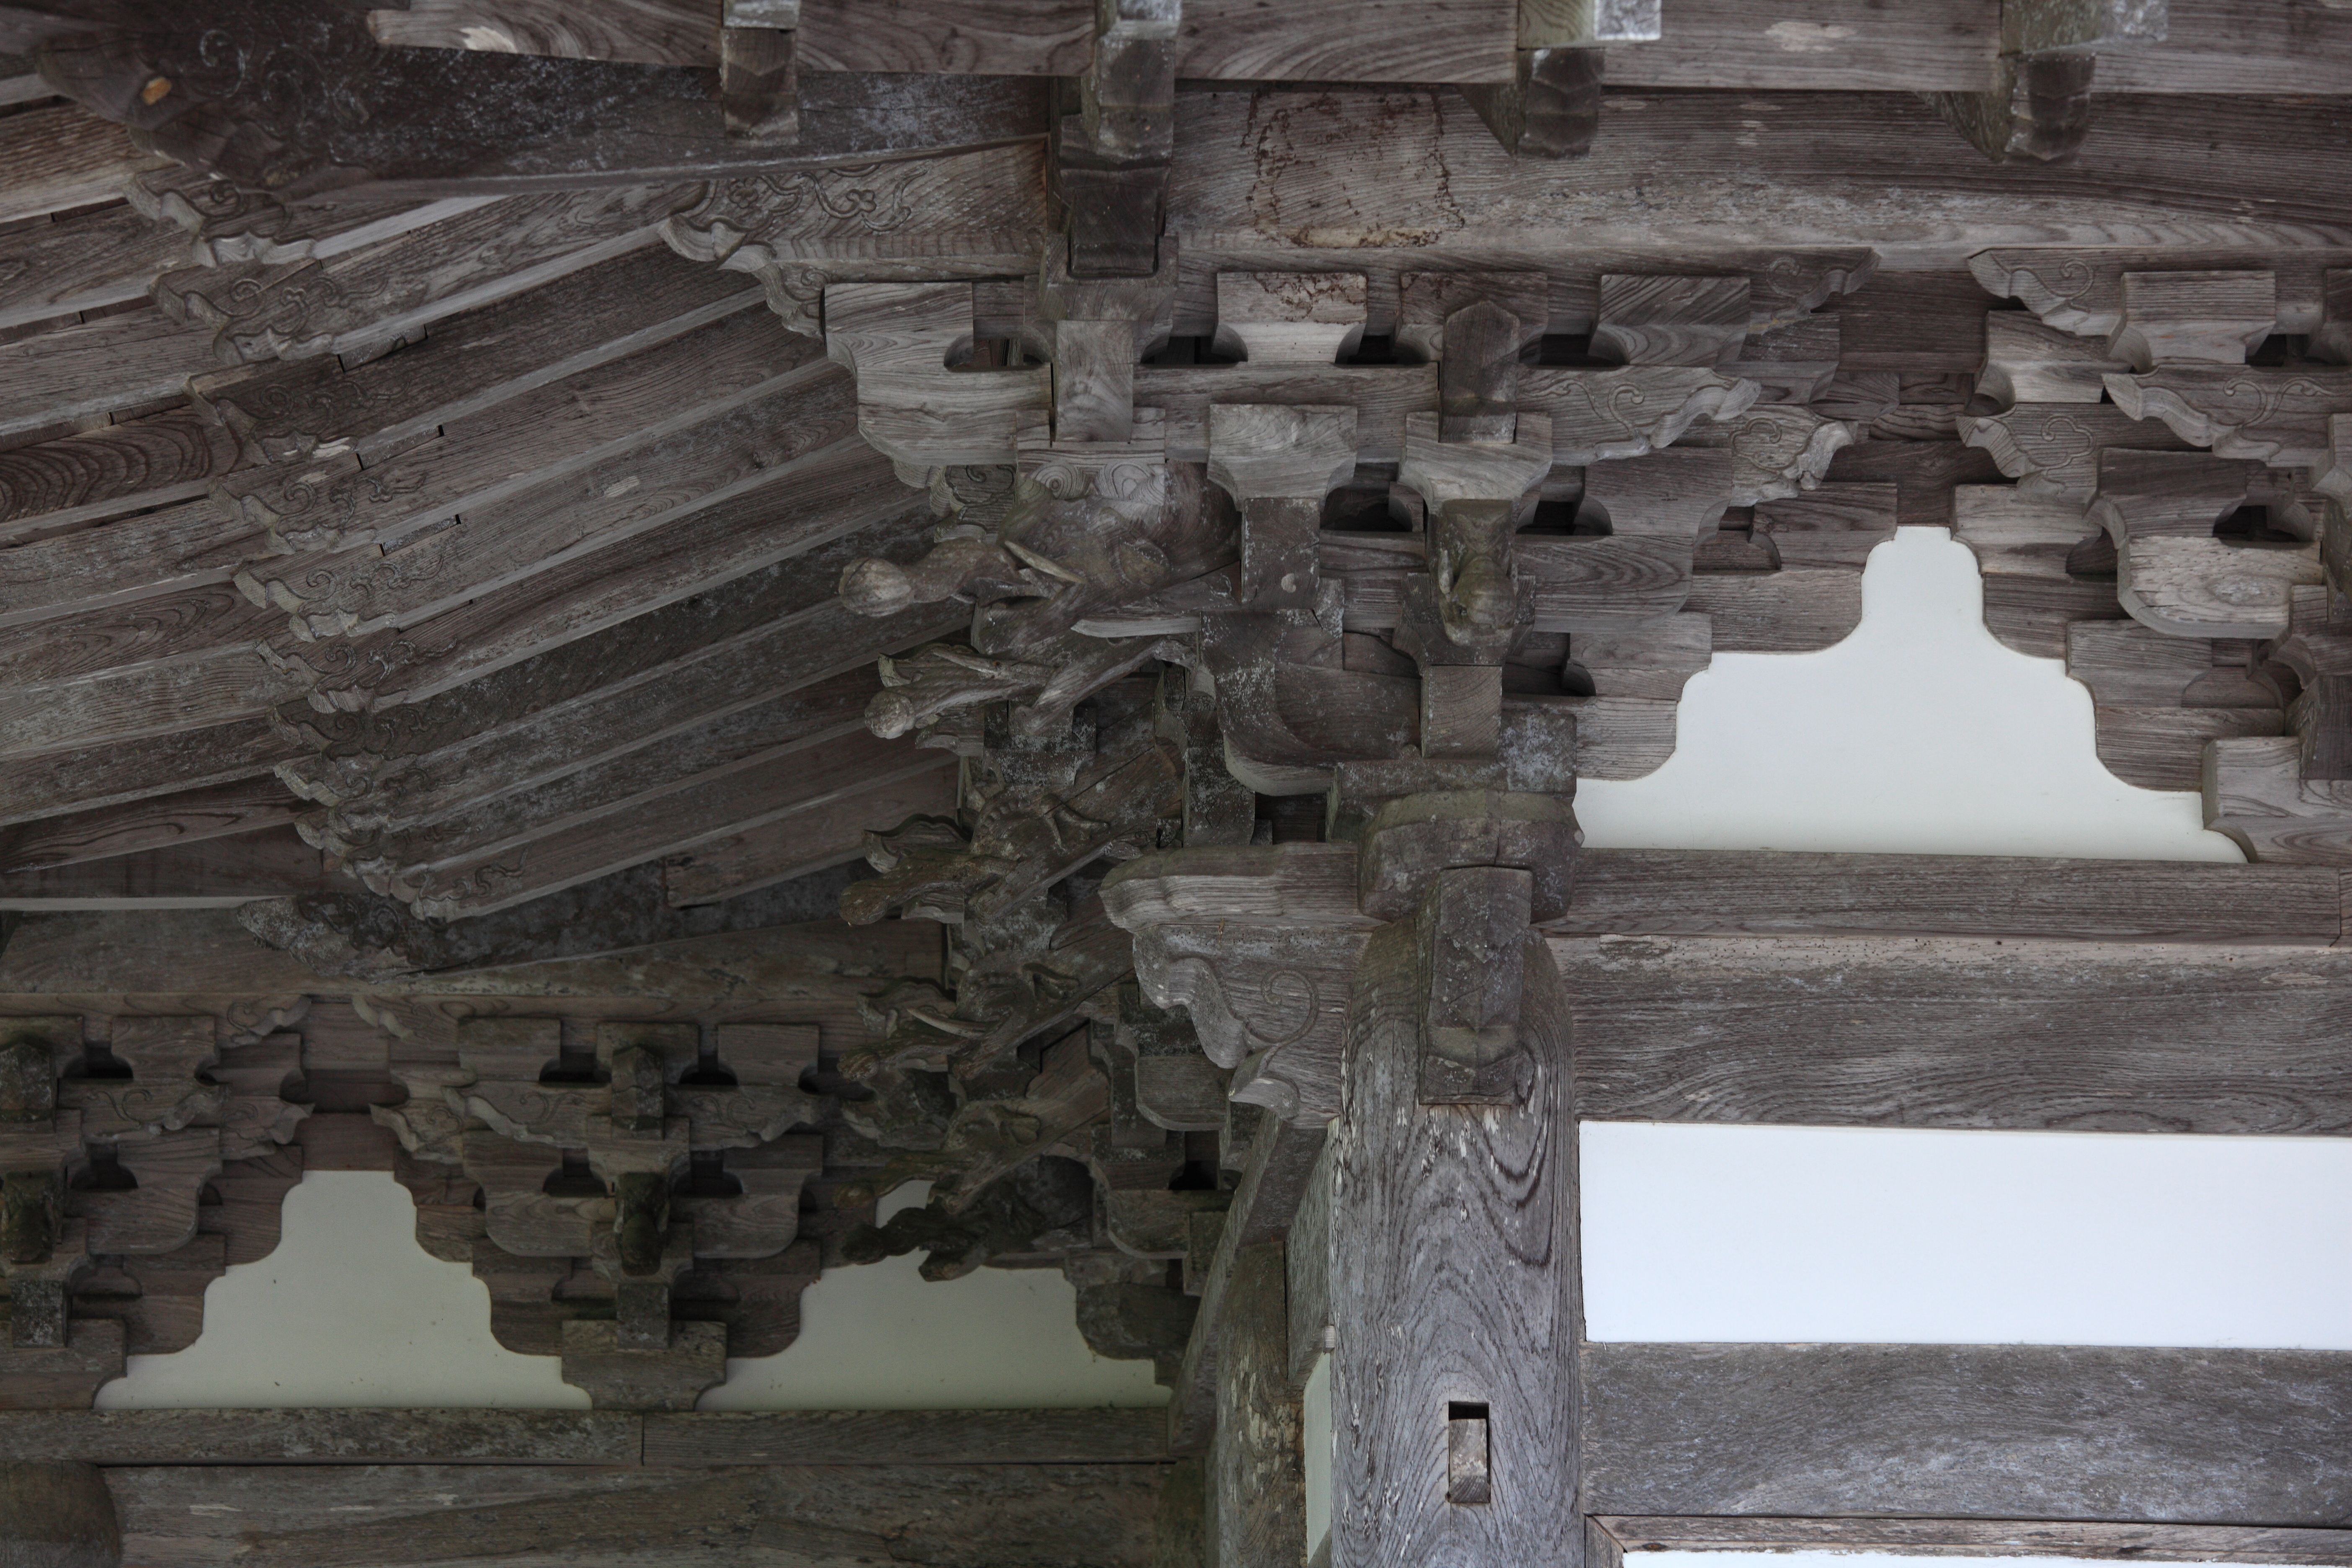
architecture, structure, building, formation, arch, column, high, place of worship, cool image, temple, ruins, 5d, history, hires, markii, hi, res, resolution, archaeological site, stone carving, ancient history